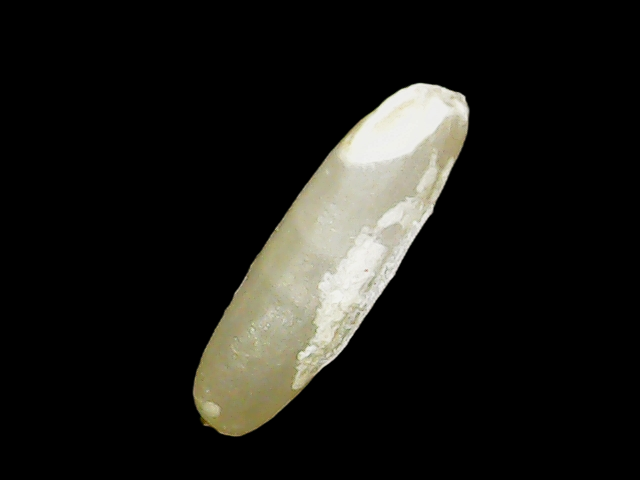
Rice variety: Binadhan14